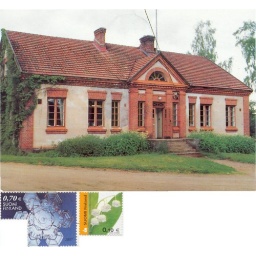
037. An old office building (built in 1920's) of a factory in Haapakoski. From Anne, Finland.